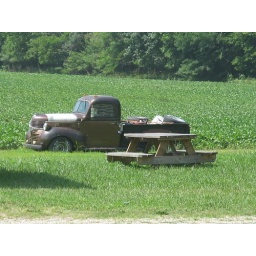
Old truck at the edge of a pasture in Butler County, Kansas